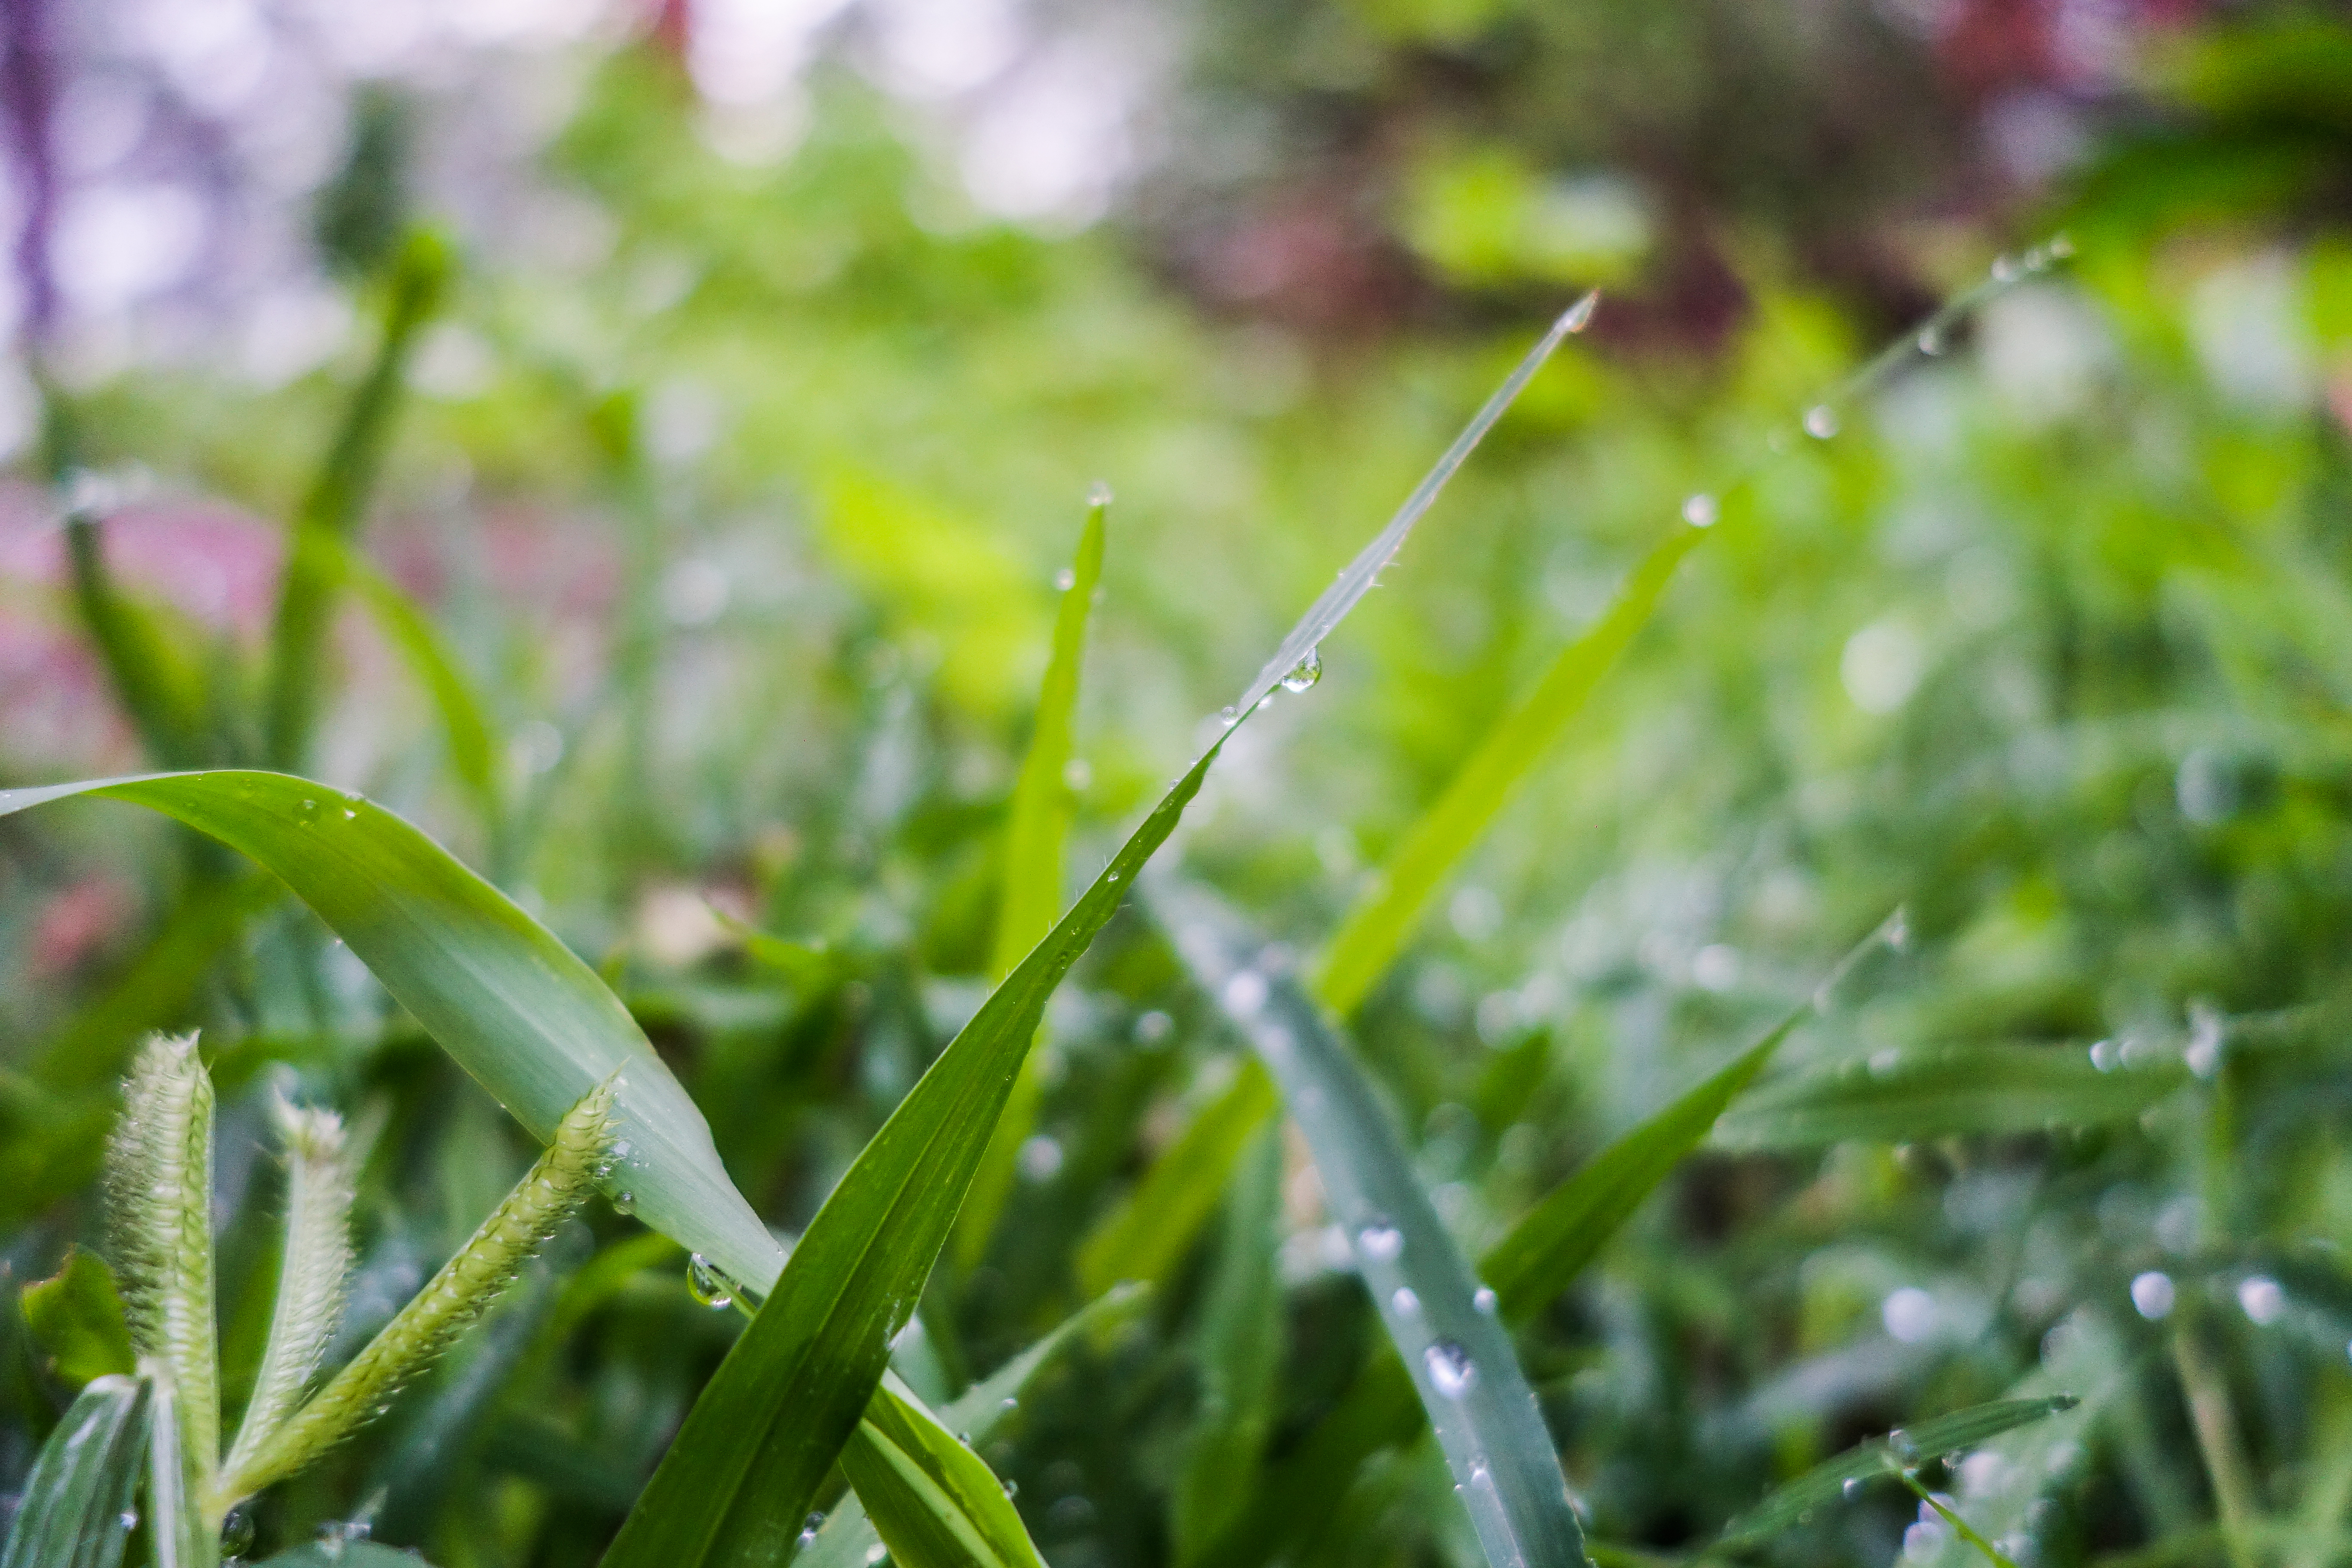
nature, view, shadows, relax, feel good, green, moisture, water, grass, dew, plant, leaf, close up, grass family, terrestrial plant, flower, drop, lawn, sweet grass, hierochloe, photography, plant stem, macro photography, sedge family